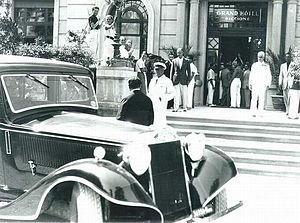
Riccione est une ville italienne de la province de Rimini en Émilie-Romagne. Elle a connu une évolution majeure grâce au tourisme. La jeunesse branchée fréquente ses boîtes de nuit réputées.